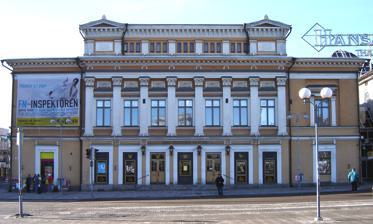
Building: Åbo Svenska Teater
Country: Finland
Year built: 1839
Finland-Swedish theatre in Turku, Finland Åbo Svenska Teater Address Eerikinkatu 13, 20100 Turku Finland Coordinates 60°27′02″N 22°15′58″E / 60.4506°N 22.2661°E / 60.4506; 22.2661 Owner Stiftelsen för Åbo Akademi Capacity 365 Main Stage (2 levels), 136 Studio Opened 1839 Website www.abosvenskateater.fi Åbo Svenska Teater ( Finnish : Turun ruotsalainen teatteri ) is a Finland-Swedish theatre in the city of Turku in Finland and the oldest theatre in the country, founded in 1839. The building itself is also the oldest still functioning theatre house in Finland. The name means "The Swedish theatre of Åbo"; Åbo is the Swedish name of the city of Turku. History Turku was the capital city of Finland during Finland's epoch as a part of Sweden , and Swedish theatre companies visited Finland during the 18th-century, the first of whom was the Stenborg Troupe in 1761 and the company of Carl Seuerling in the 1780s. There where however, no proper theatre building until the Bonuviers Teater was erected in the 1810s. When the old theatre was destroyed during the Great Fire of Turku in 1827, there was a need of a new theater house. 1839-1894 The theatre has been located in its present building since 1839, when it was opened by a local amateur society with the play Gubben i Bergsbygden the 21 January 1839.  Later that same year, the theatre house was used by its first professional theatre company, that of Ulrik Torsslow , and its first professional concert singer, Betty Boije . In 1843, concerts by Johanna von Schoultz and Jenny Lind where both performed on its stage. Prior to 1894, the theatre did not have a permanent staff, as Finland did not have any native actors at this point, and during the 19th-century the theatre house was used by travelling theatre companies from Sweden. The most notable of these were the company of Pierre Deland , which visited the theatre regularly from 1840 to 1861, as well as the so called "Finnish Company" of Edvard Stjernström , which enjoyed theatre monopoly in Southern Finland in 1850-53. In the 1870s and 1880s, the famed Swedish company of Thérèse Elfforss frequnelty visited the theatre. The first native theatre company performed in the theatre was the company of August Westermark in 1872, though it was not to be until 1894, that the first performance was given by a permanent native ensemble at the theatre. Activity The theatre building is owned by Stiftelsen för Åbo Akademi and it is run by Åbo Svenska Teaterförening . The theatre has three formal stages; Stora Scenen, with 365 seats, Studioscenen with 136 seats, and Tiljan-scenen, with a maximum of one hundred seats, as well as local activity. References